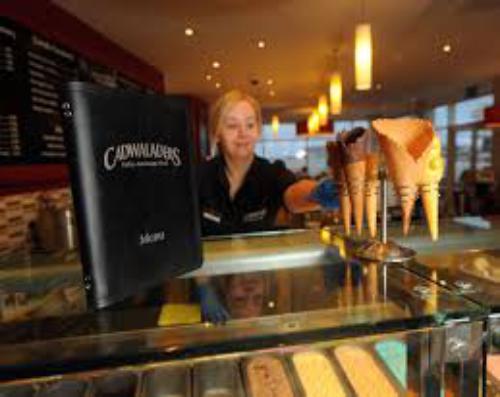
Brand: Cadwalader's Ice Cream
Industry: Food